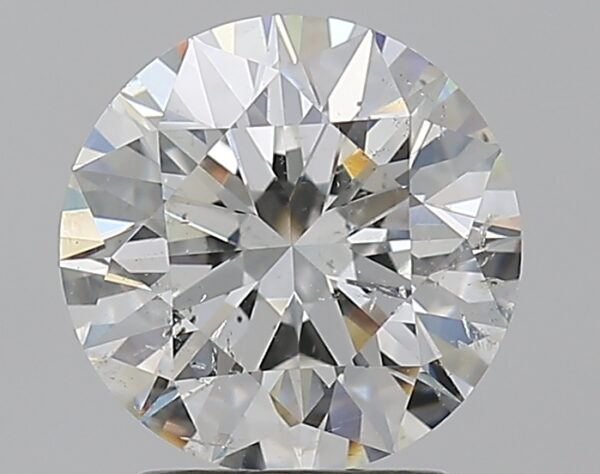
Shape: round
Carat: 2.01
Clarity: SI2
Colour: H
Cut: EX
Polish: EX
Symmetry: EX
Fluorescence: F
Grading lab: GIA
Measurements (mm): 8.03 x 8.08 x 5.05